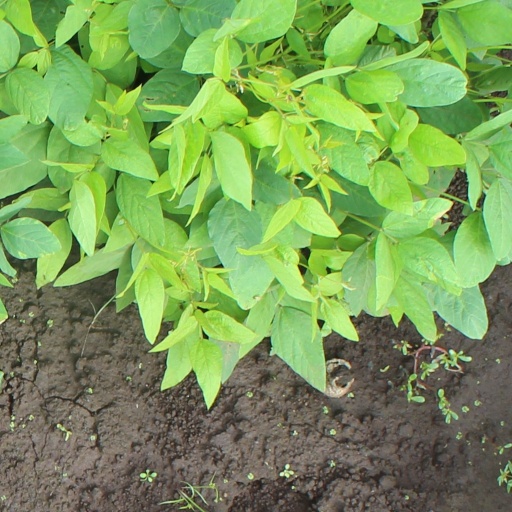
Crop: soybean